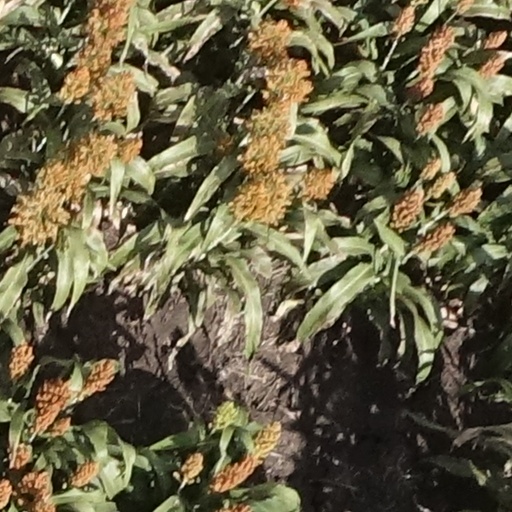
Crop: sorghum